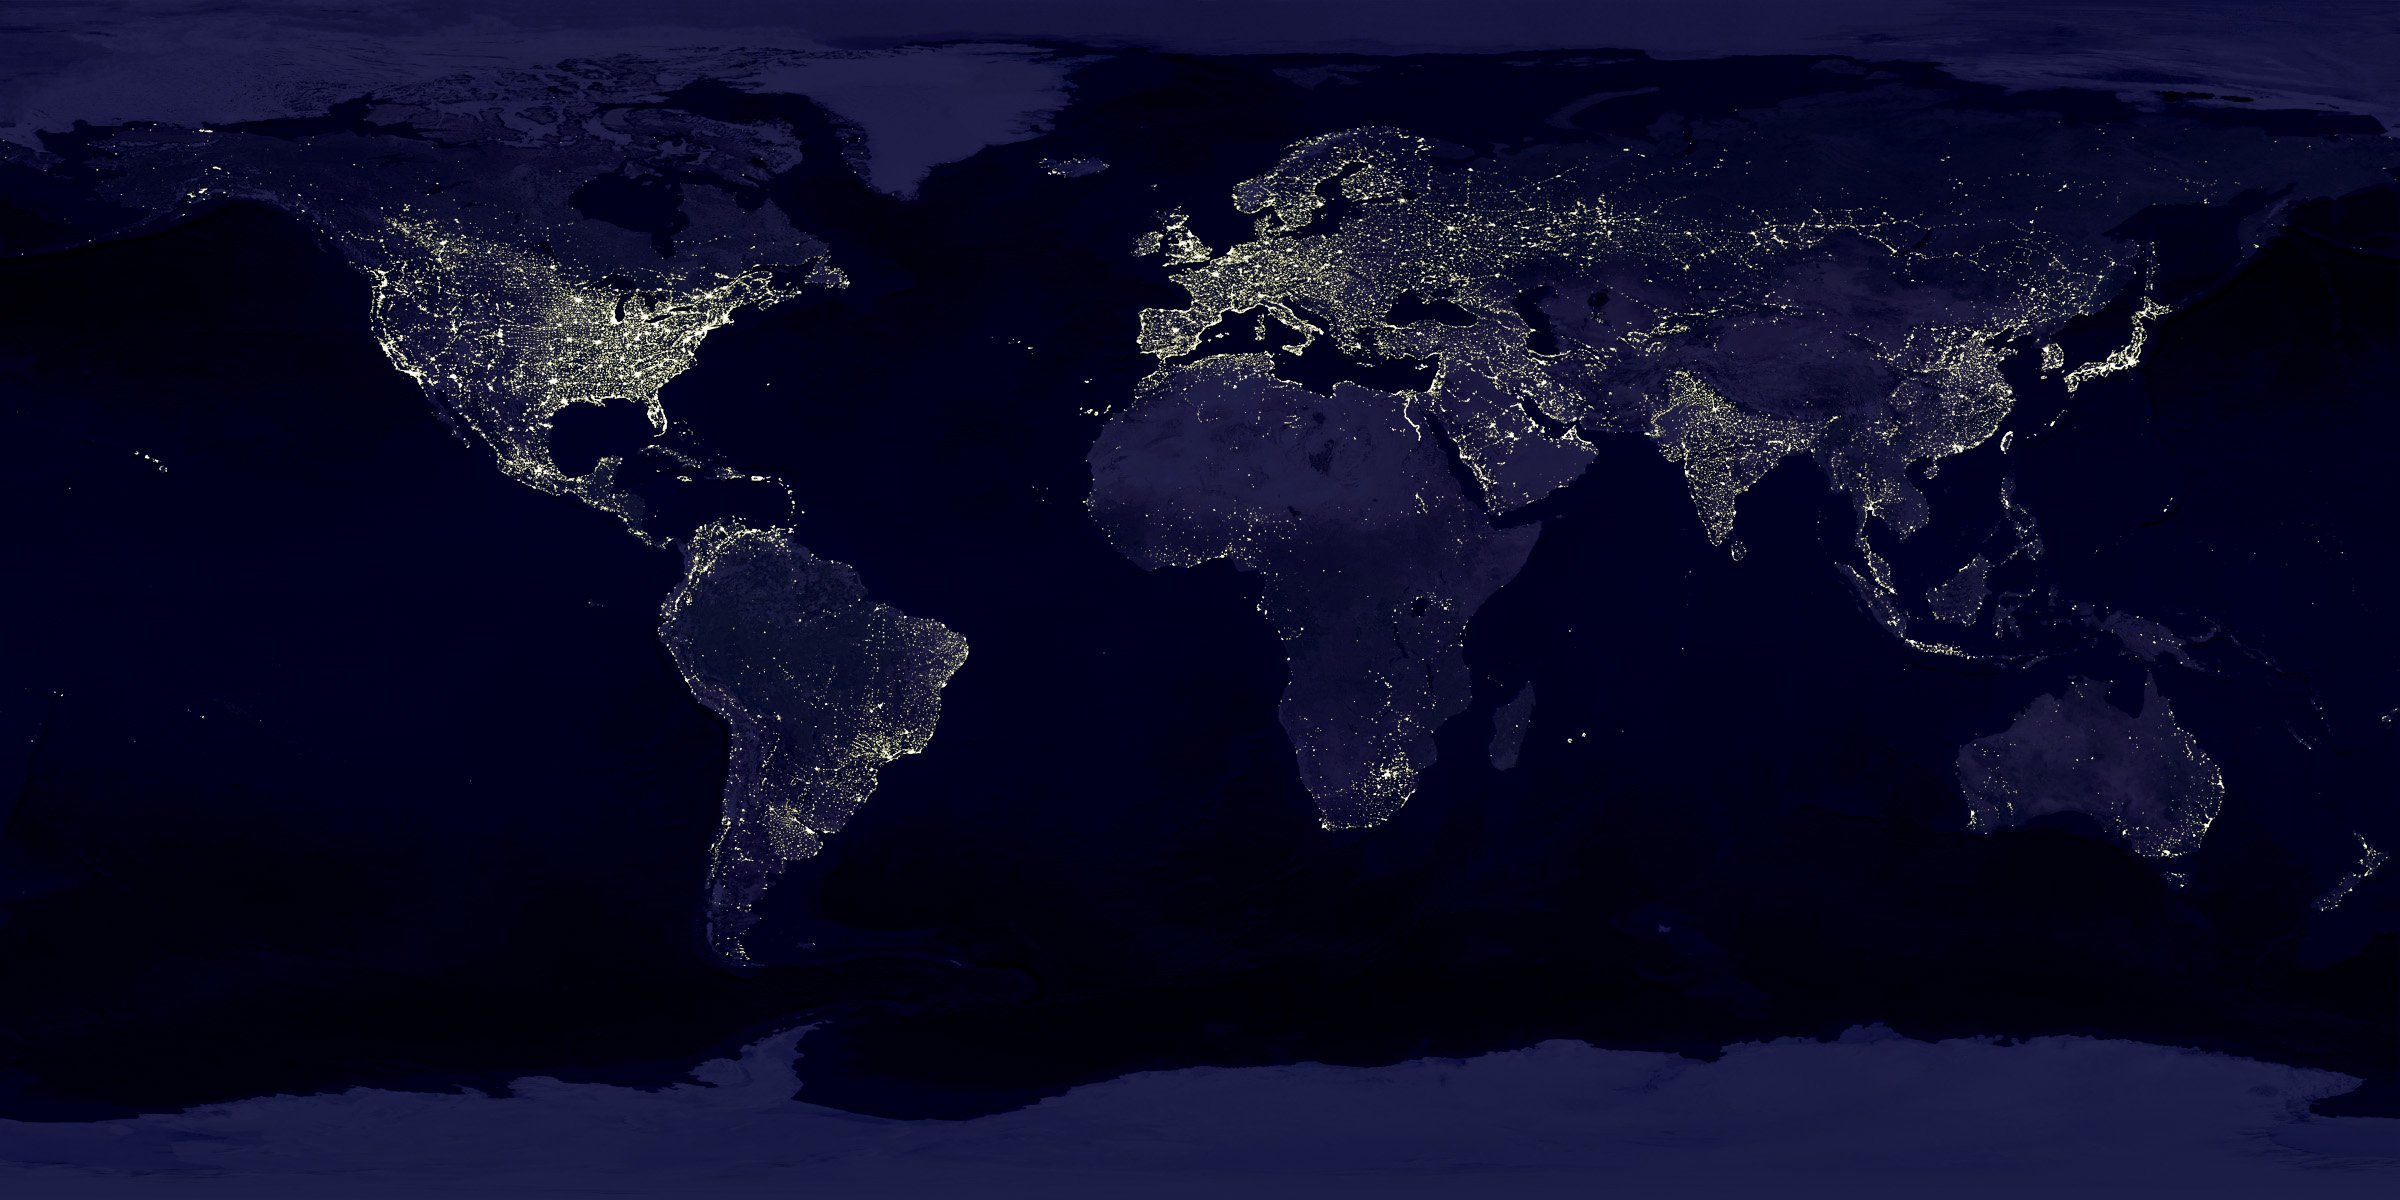
night, atmosphere, ice, arctic, moonlight, outer space, world map, lights, earth, planet, screenshot, geological phenomenon